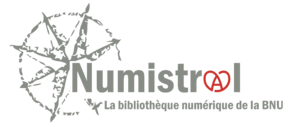
Ancien logo de Numistral, la bibliothèque numérique patrimoniale de la Bibliothèque nationale et universitaire de Strasbourg
Le portail Numistral est le point d'accès unique vers les bibliothèques numériques du site universitaire alsacien qui comprend la Bibliothèque nationale et universitaire, l'Université de Strasbourg et l'Université de Haute-Alsace.